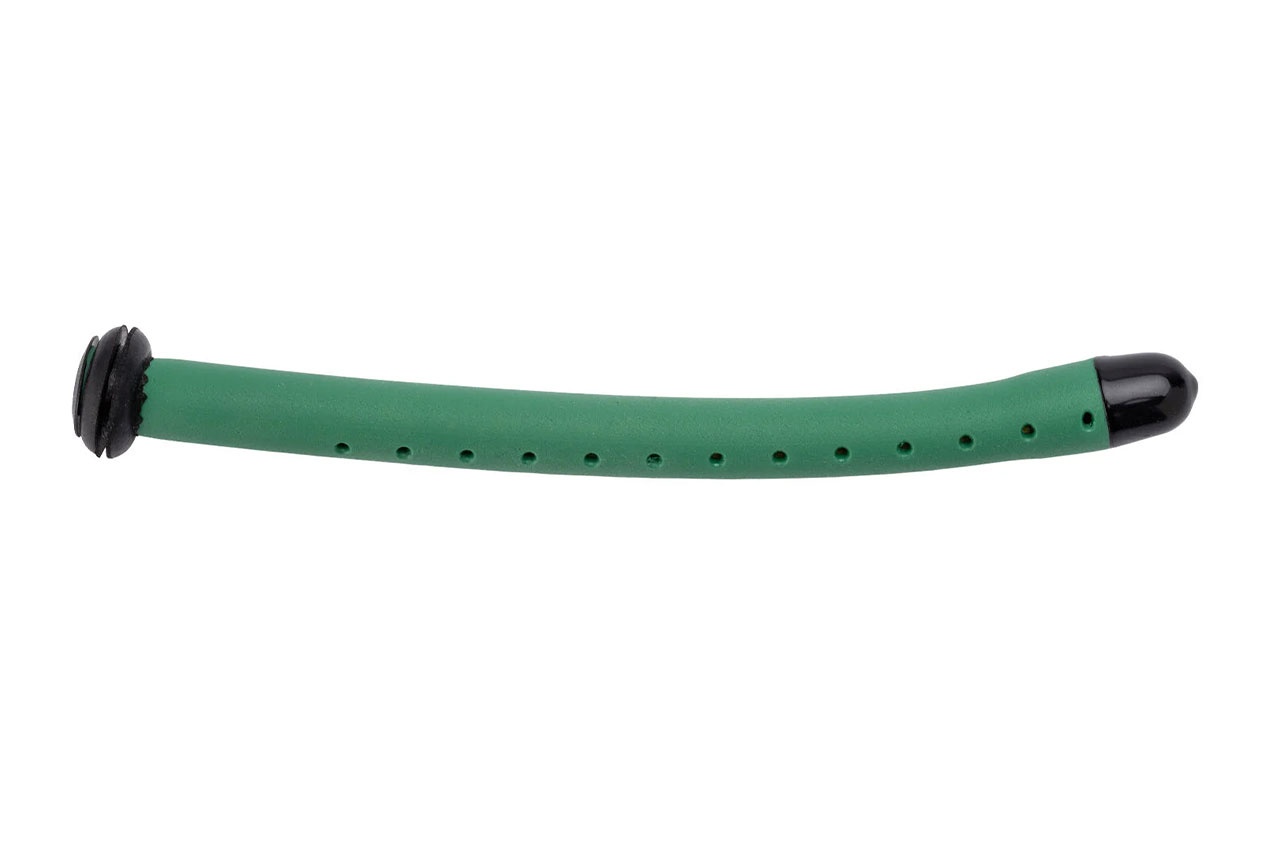
Martin Soundhole Ukulele Humidifier
Martin Ukulele Humidifier: Ultimate Protection for Your Instrument The Martin Ukulele Humidifier protects your ukulele’s tonewoods from dry air, ensuring it sounds great all year long. Made from the finest materials available, this humidifier safely humidifies your instrument with premium quality and reliable performance. Additionally, it easily inserts through the soundhole, making setup quick and hassle-free for all ukulele players. Because it holds 10x its weight in water, it provides long-lasting humidity even in extremely dry environments. Therefore, always use it below 45% humidity to prevent cracking, warping, or tonal degradation in your ukulele. Specifications: Ukulele Use Below 45% Humidity Insert Through Soundhole Holds 10x its Weight in Water
Brand: Martin
Category: Arts & Entertainment > Hobbies & Creative Arts > Musical Instrument & Orchestra Accessories > String Instrument Accessories > Guitar Accessories > Guitar Humidifiers > Soundhole Humidifiers